Season of Storms

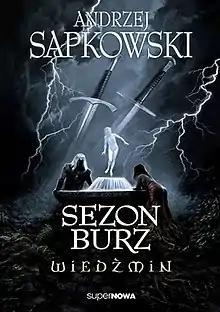
First edition cover

Season of Storms (Polish original title: "Sezon burz") is the sixth novel and eighth overall book in the "Witcher" series written by Polish fantasy writer Andrzej Sapkowski, first published in Poland on 6 November 2013. It is not a sequel to the original "Witcher Saga"; rather, it is set between the short stories in the first book in the series, "The Last Wish".